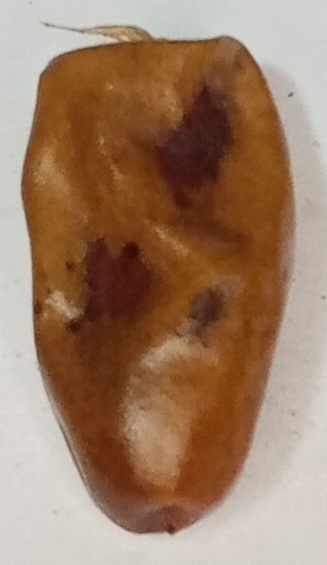
Variety: gajar
Size: small
Grade: grade-3